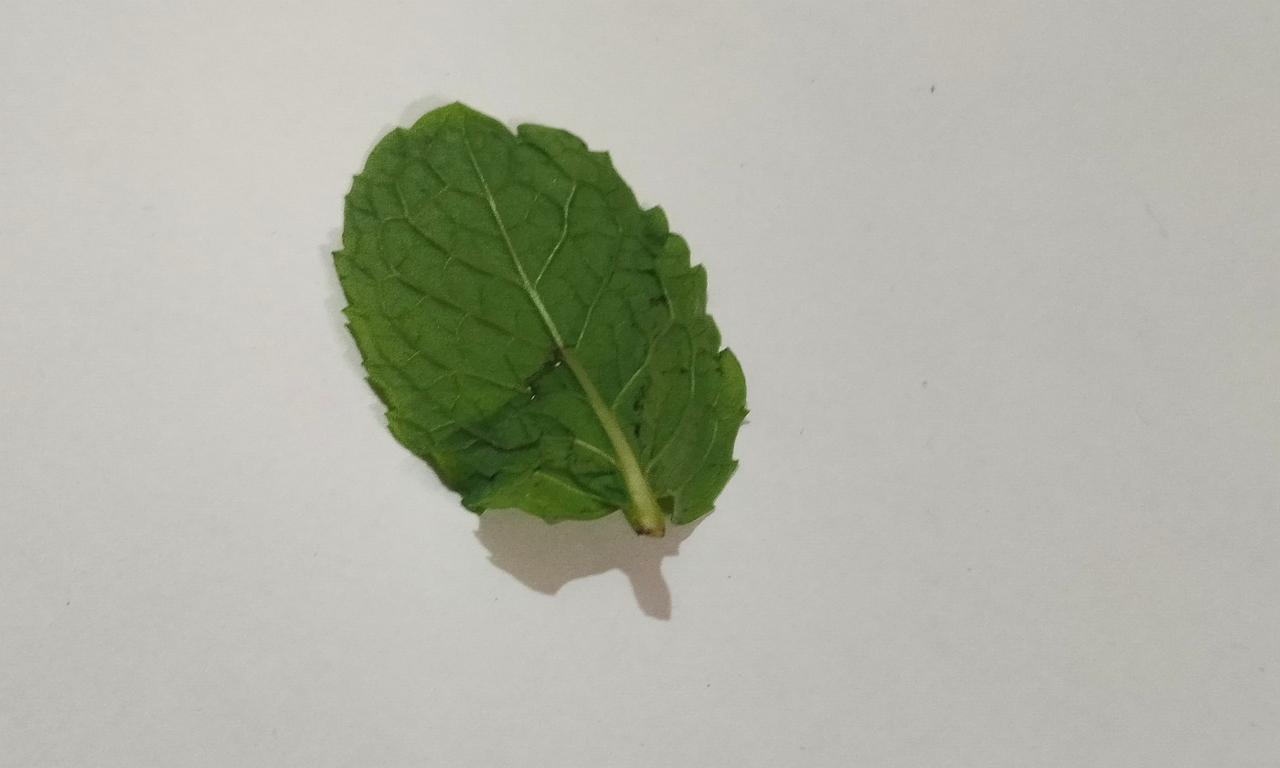
Label: Fresh